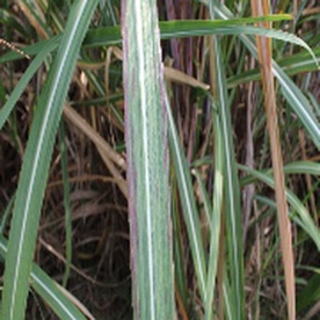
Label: sugarcane_bacterial_blight